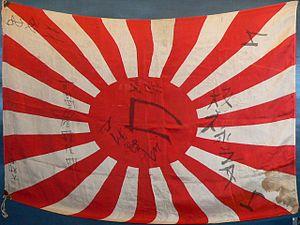
Drapeau japonais de la Seconde Guerre Mondiale, portant des inscriptions des membre son unité.
Le drapeau du Japon est un drapeau blanc avec un grand disque rouge en son centre. C'est le drapeau civil, le drapeau d'État, le pavillon marchand et le pavillon d'État du Japon. Il est connu sous le nom de Hinomaru, ou plus officiellement sous le nom de Nisshōki en japonais. Le rapport entre la hauteur et la largeur du drapeau est de 2:3, et le diamètre du disque est trois cinquièmes de la hauteur du drapeau.